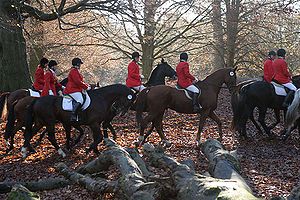
Hubertusjagt
Deltagere i Hubertusjagten i 2004
Hubertusjagten er et forhindringsløb til hest, der foregår hvert efterår. Den er opkaldt efter jagtens skytshelgen Hubertus, skønt der ikke er tale om jagt i almindelig forstand.